The Clean Network

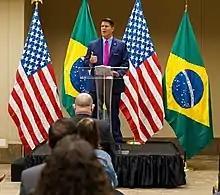
U.S. Undersecretary of State Krach in Brasília announcing Brazil becoming the 50th country to join Clean Network

According to Bloomberg, the Clean Network effort to create a united economic front has similarities with George Kennan's “long telegram” of 1946 to the Soviet Union. David Fidler, adjunct senior fellow for cybersecurity and global health at the Council on Foreign Relations, made this claim in a blog post in 2020. Kennan formulated the Cold War strategy of containment, which the Chinese claim is now being used against them.